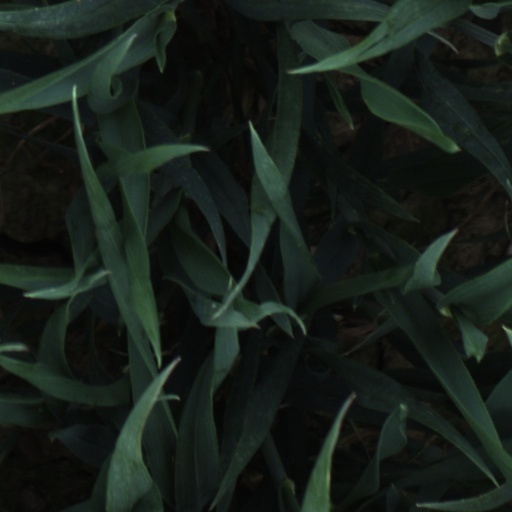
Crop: wheat